Powers of Darkness

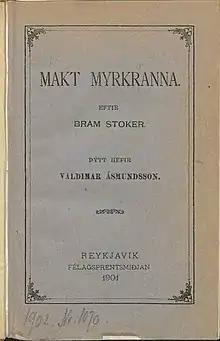
Title page of "Makt Myrkranna"

The Icelandic serial, "Makt myrkranna", appeared in the Reykjavik newspaper "Fjallkonan" from January 1900 to March 1901. Later in 1901 it was published as a book under Stoker's name, with the translation credited to Valdimar Ásmundsson and publication simply to "Nokkrir Prentarar", which means "various publishers". It shortened the "Aftonbladet" variant drastically to 47,000 words and added references to Icelandic sagas. Where "Mörkrets" had retained the epistolary format of Stoker's novel throughout, "Makt" dispenses with it after the Transylvanian section.